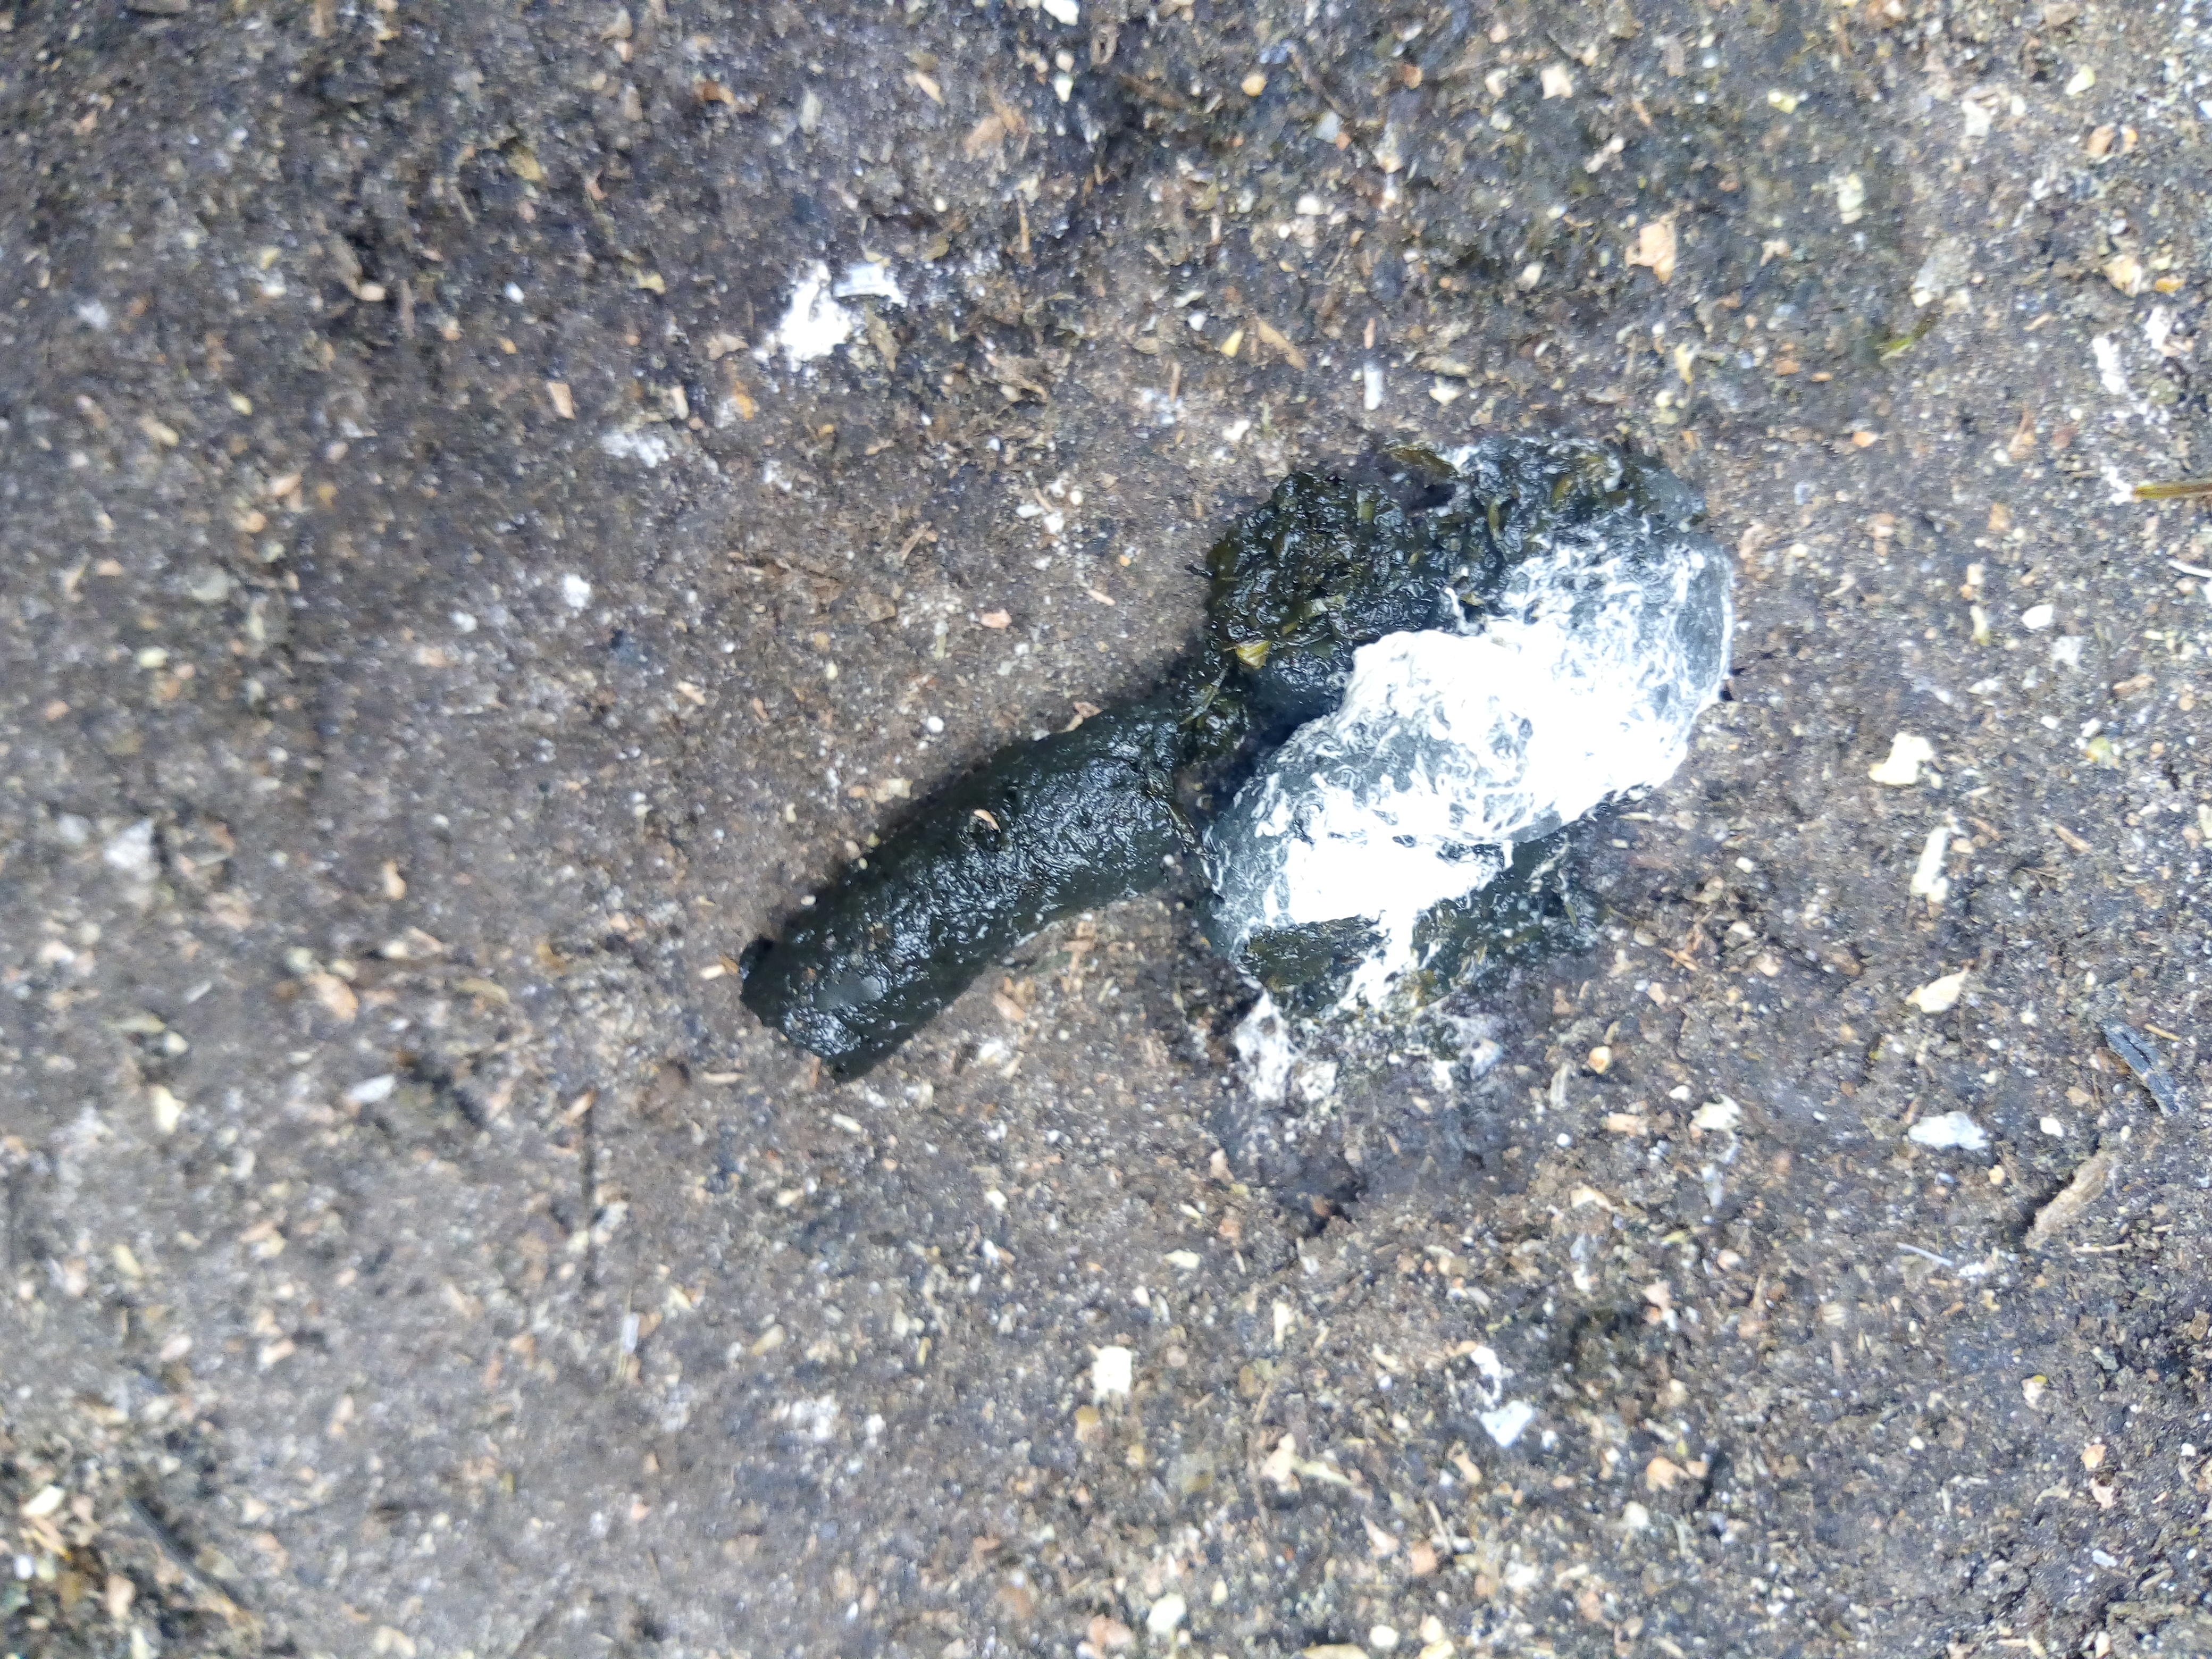
PCR-confirmed diagnosis: Healthy